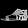
Label: Sandal